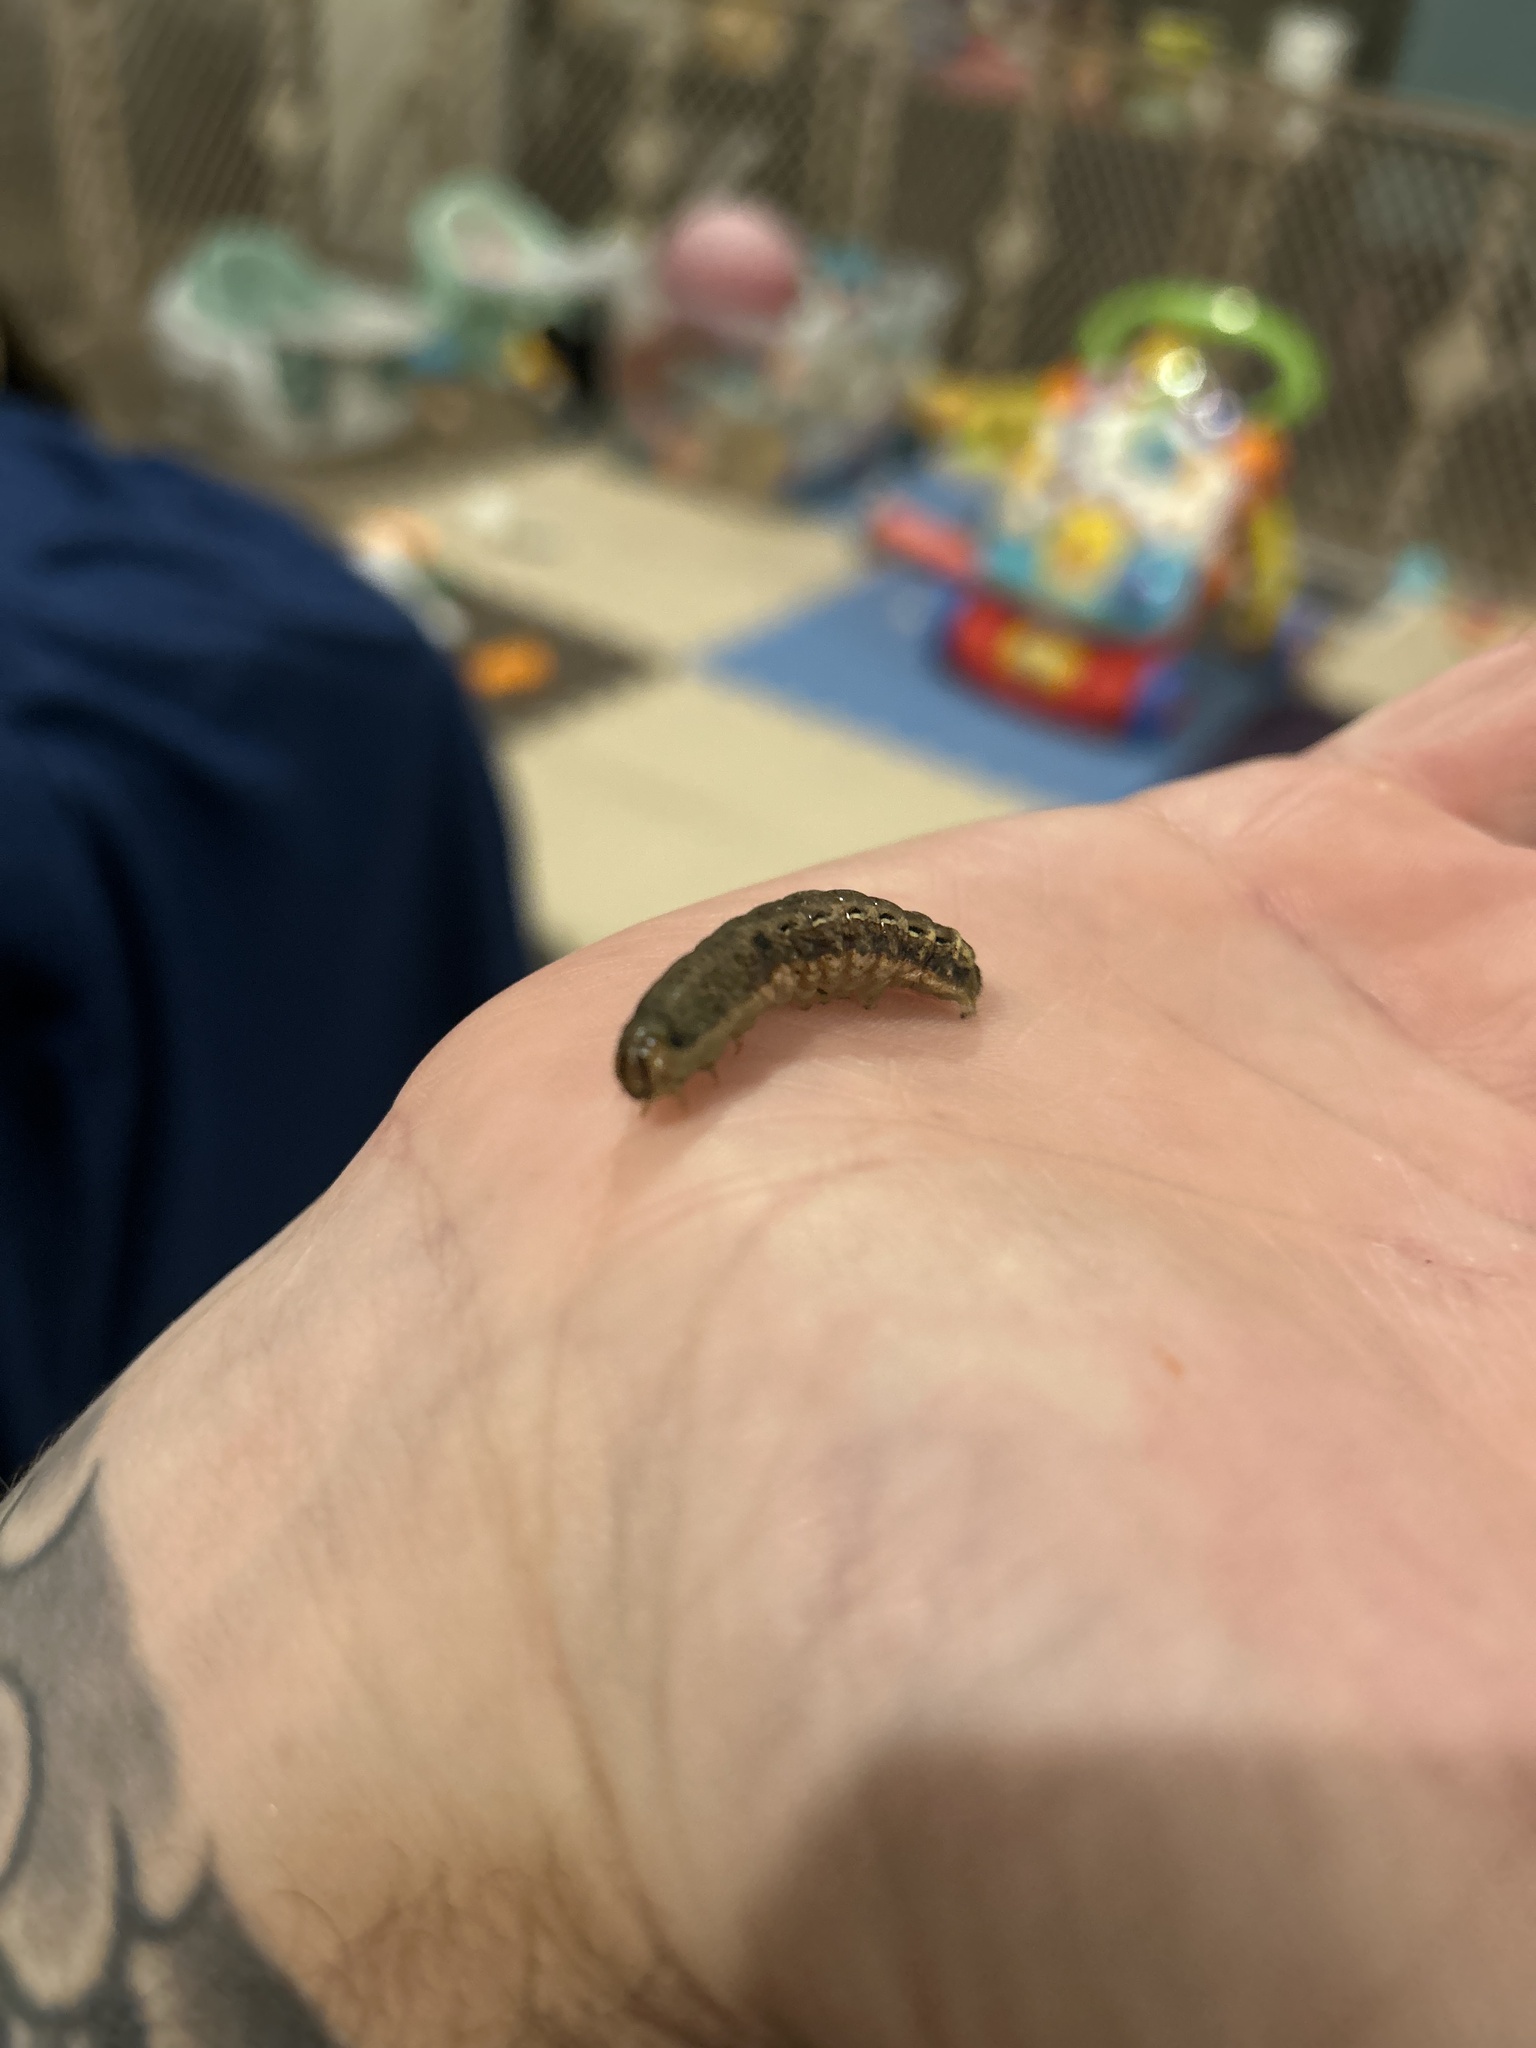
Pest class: cutworms